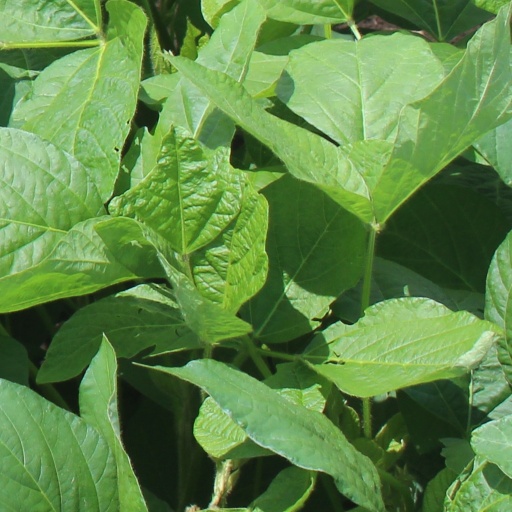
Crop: soybean